Dario Franchitti

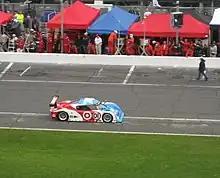
The No. 1 Riley MkXI-Lexus Franchitti shared with Juan Pablo Montoya, Scott Pruett and Memo Rojas to win the 2008 24 Hours of Daytona.

Franchitti drove for CGR for the 2012 season; he initially struggled to adapt to the new Dallara DW12 car before becoming more competitive following the season's fourth event, which was held in São Paulo, Brazil. Franchitti took two top-ten finishes in the first four races, placing tenth at Barber and fifth in São Paulo. His only win of the season was the Indianapolis 500, which he won for the third time. Franchitti was leading the race on the final lap when Rahal Letterman Lanigan Racing driver Takuma Sato crashed into the barrier in an attempt to overtake Franchitti on the inside into turn one. Franchitti's performance for the rest of the season was sub-par: he had four pole positions that did not result in a race win and three more podium finishes. He was seventh in the Drivers' Championship with 363 points.